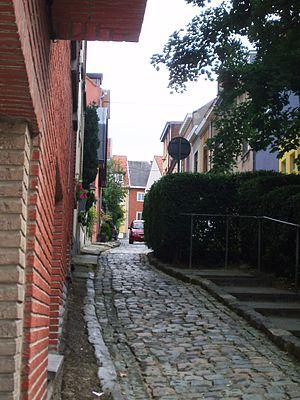
rue du Verger Auderghem Belgium
La rue du Verger est une ruelle bruxelloise pavée de la commune d'Auderghem qui monte en pente de la rue du Vieux Moulin à la rue du Villageois.